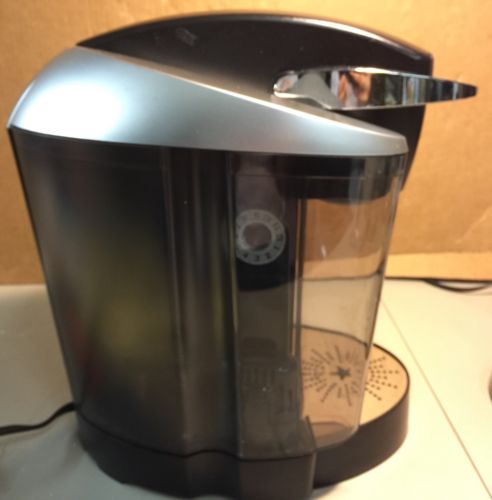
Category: coffee maker